Ultimate frisbee

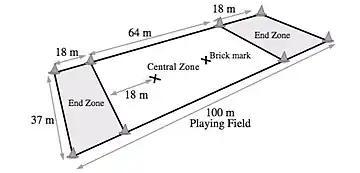
WFDF Ultimate playing field

Joel Silver, along with fellow students Jonny Hines, Buzzy Hellring, and others, further developed ultimate beginning in 1968 at Columbia High School, Maplewood, New Jersey, US (CHS). The first sanctioned game was played at CHS in 1968 between the student council and the student newspaper staff. Beginning the following year, evening games were played in the glow of mercury-vapor lights on the school's student-designated parking lot. Initially players of ultimate Frisbee (as it was known at the time) used a "Master" disc marketed by Wham-O, based on Fred Morrison's inspired "Pluto Platter" design. Hellring, Silver, and Hines developed the first and second edition of "Rules of Ultimate Frisbee". In 1970 CHS defeated Millburn High 43–10 in the first interscholastic ultimate game, which was played in the evening in the CHS's faculty parking lot. Millburn, and three other New Jersey high schools made up the first conference of ultimate teams beginning in 1971.